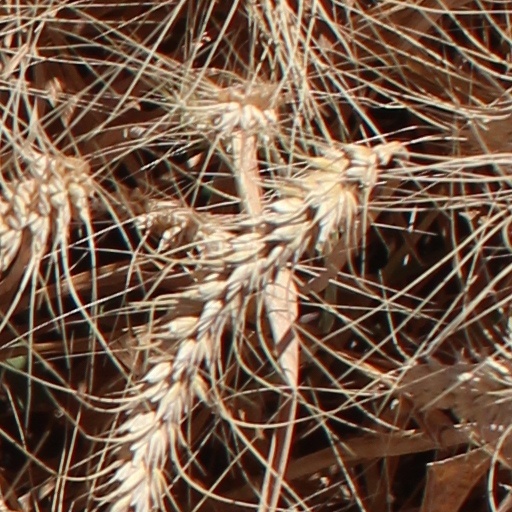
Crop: wheat